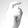
ASL letter: X